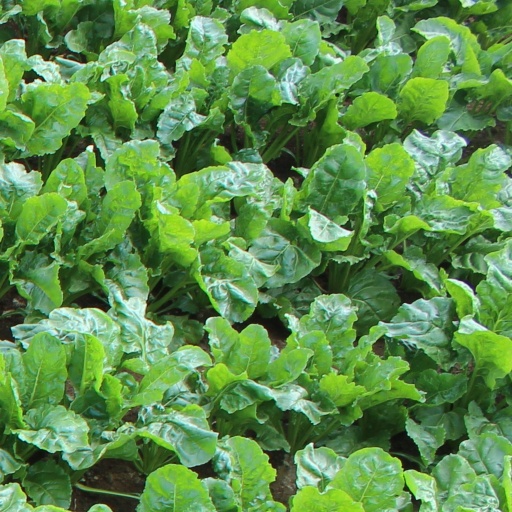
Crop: sugar beet